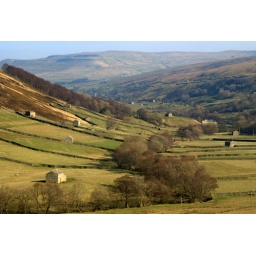
There are stone barns in almost every field for storing feed and for shelter.